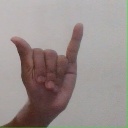
अक्षर: य